Lismore Seminary

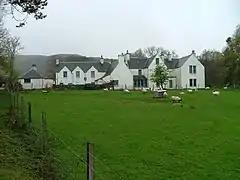
Samalaman House

Before the seminary moved to Lismore, Scottish seminarians were trained at Samalaman House near Loch Ailort. The house was previously owned by Bishop Alexander MacDonald. The seminary was there from 1783 to 1803. The number of students at the college was increasing but the site was quite a small place, cramped and uncomfortable, with leaking roofs and unsubstantial walls. So, from 1798, Bishop John Chisholm started to look for a larger and more suitable location.